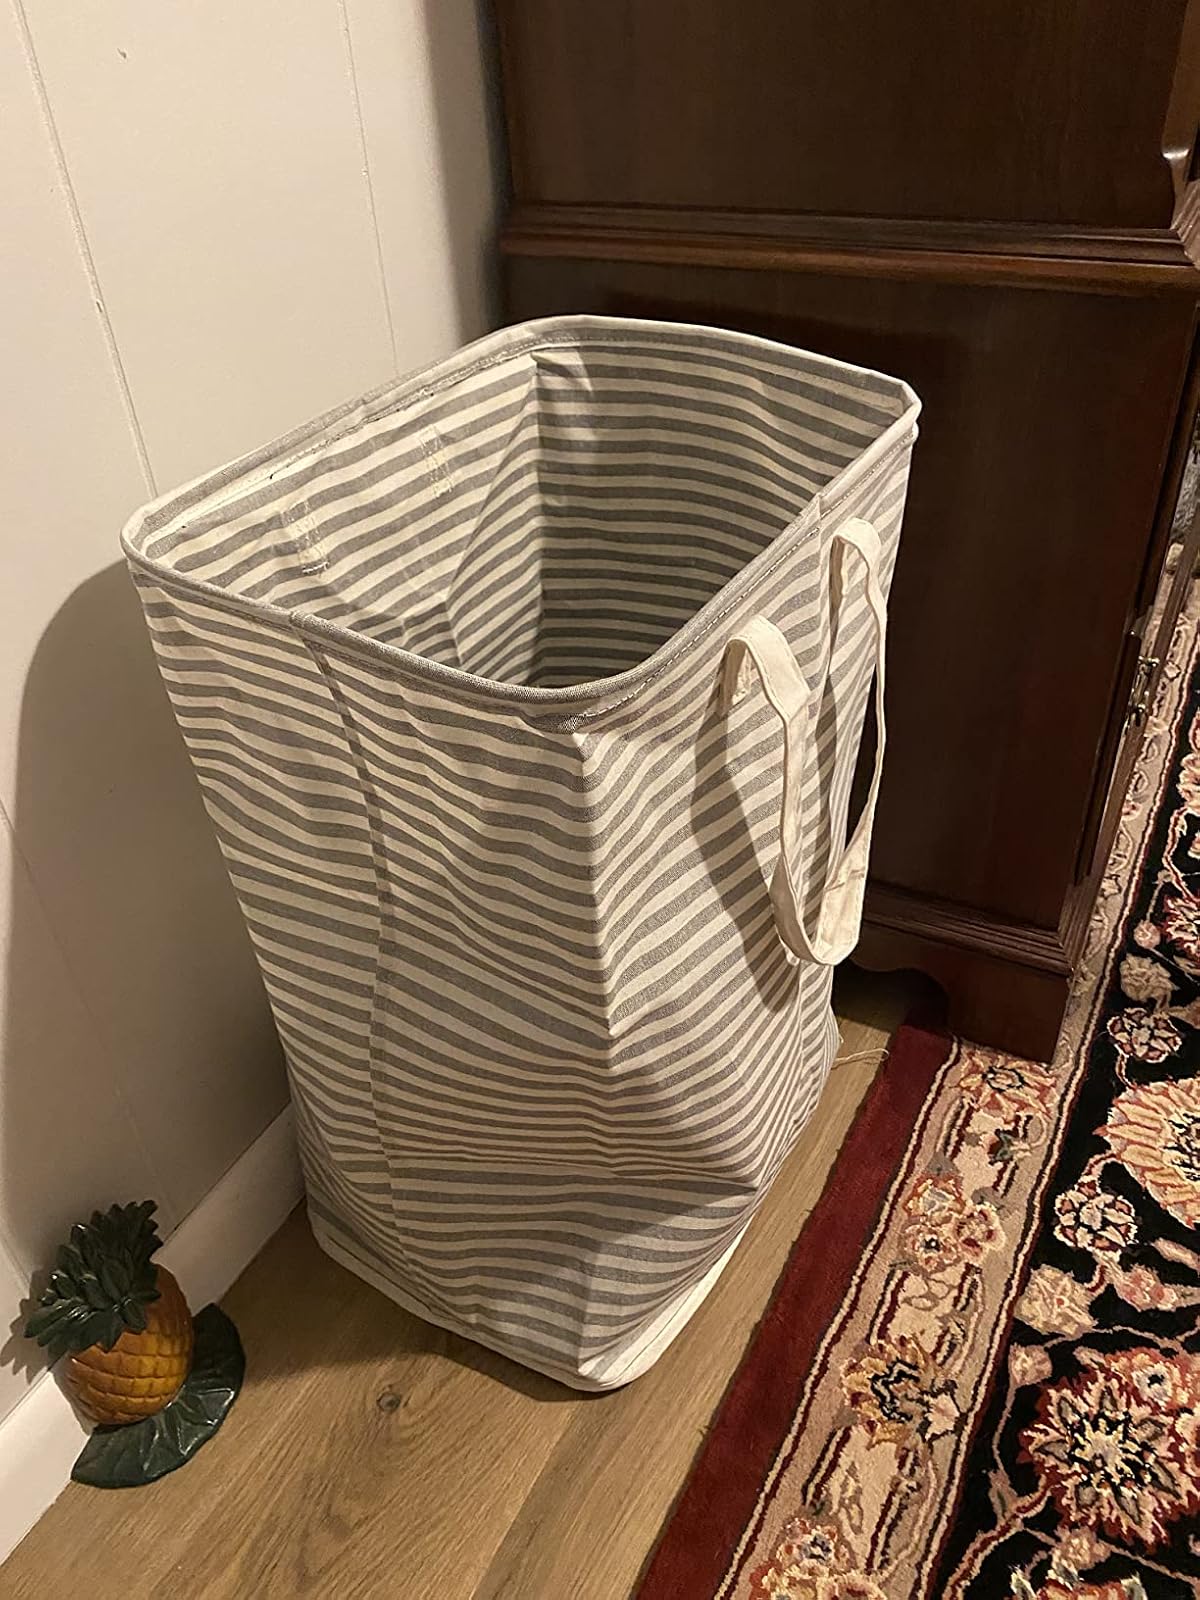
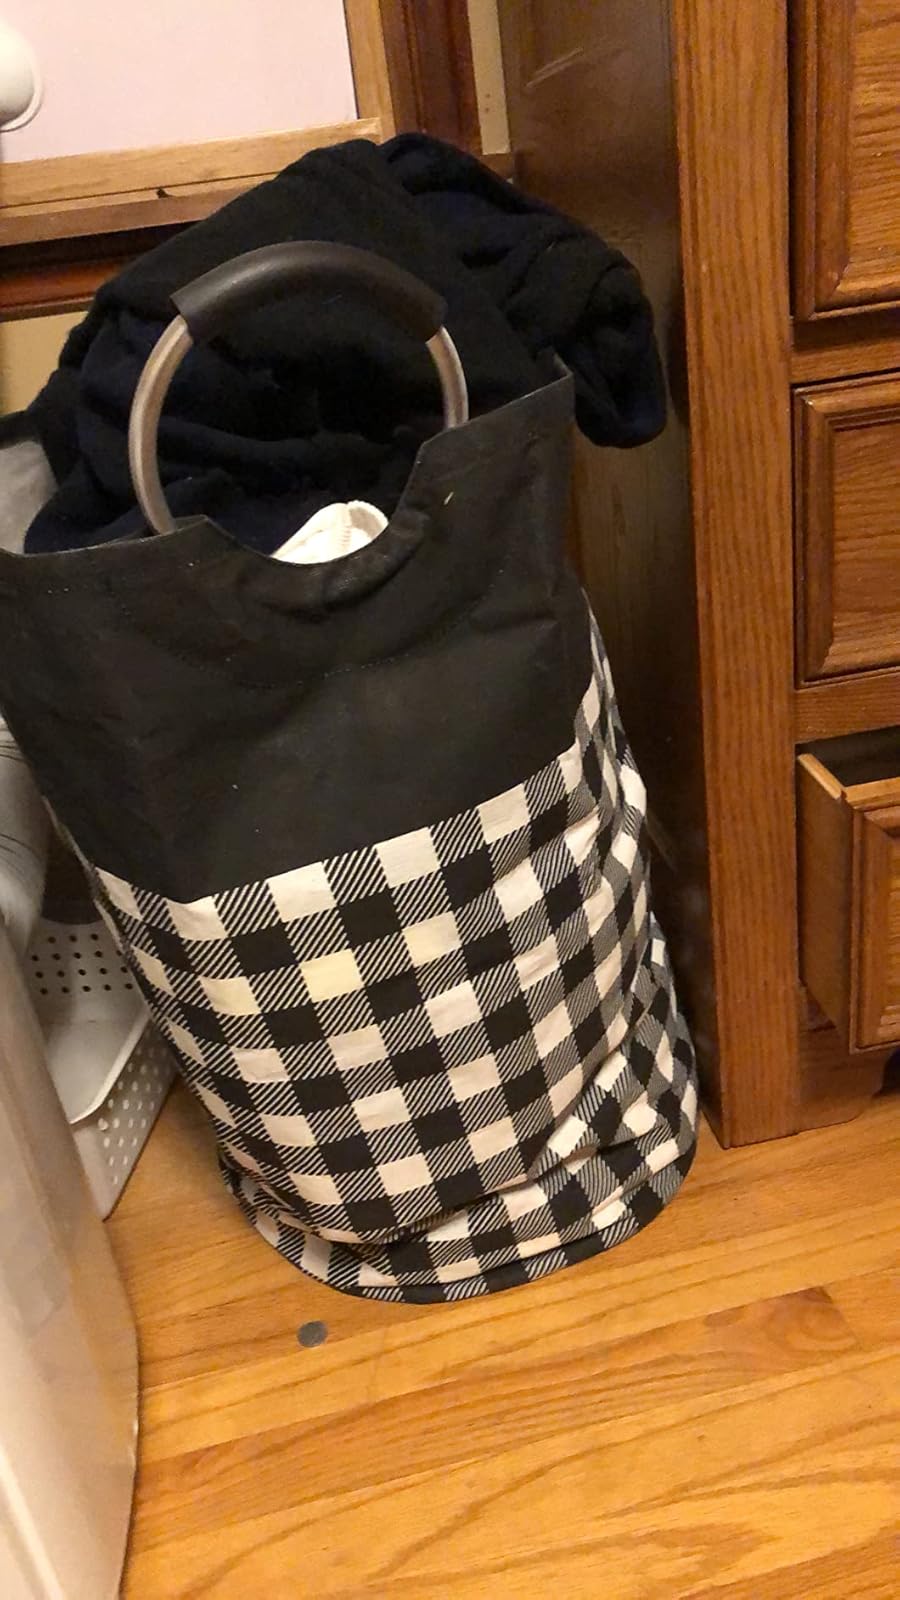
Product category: items_hamper
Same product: no